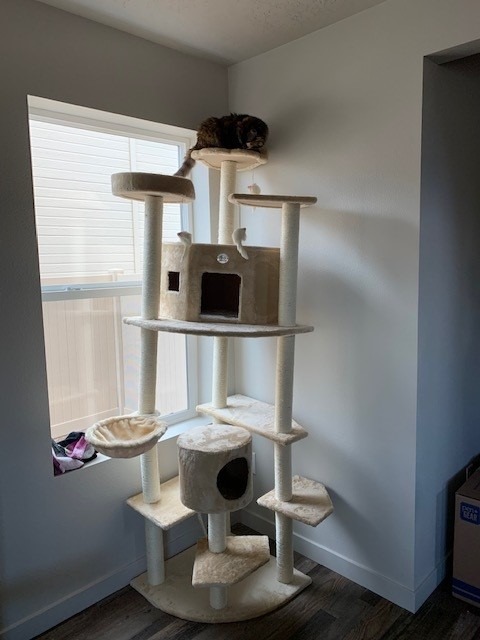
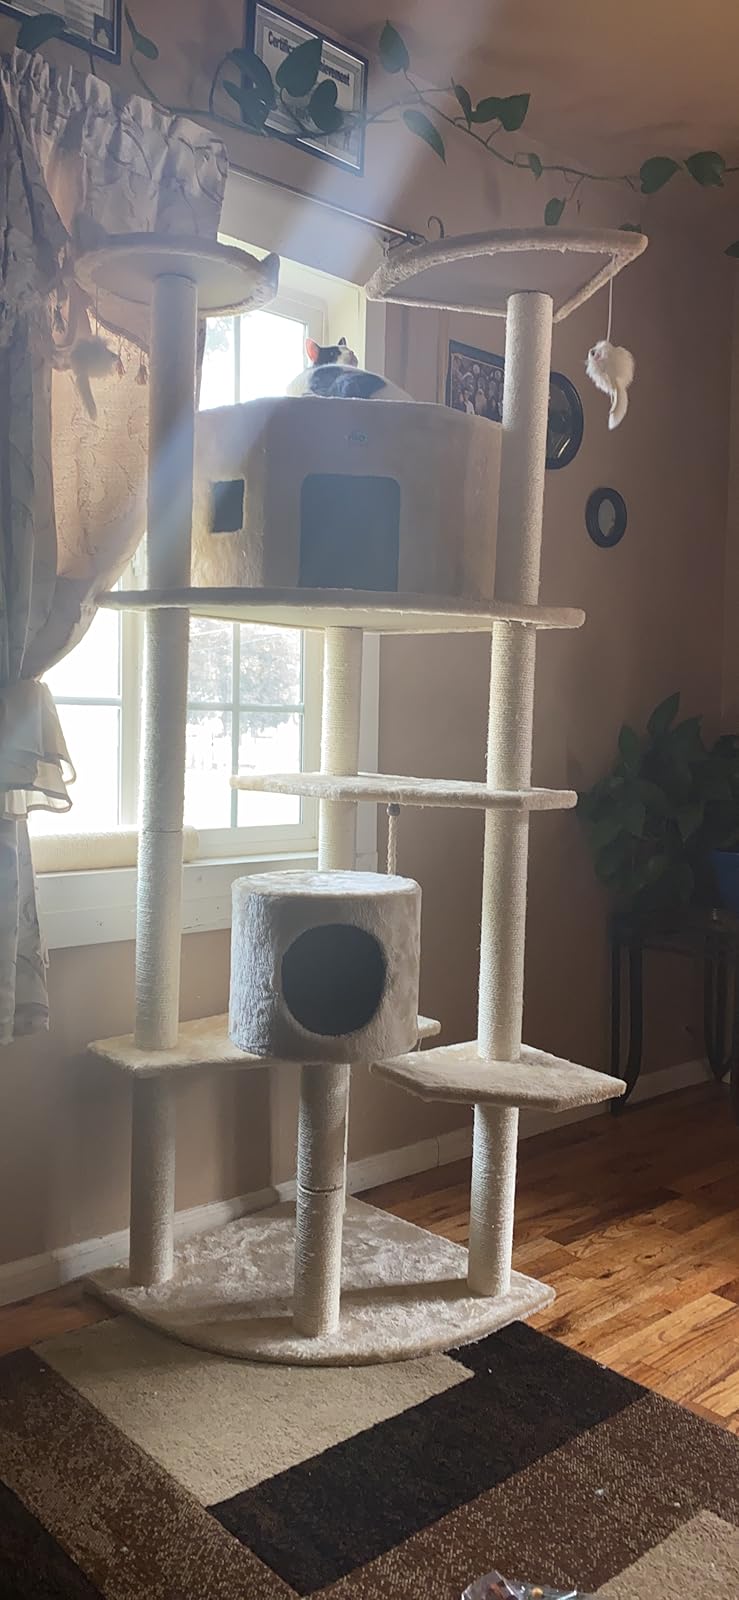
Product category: items_cat tree
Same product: yes